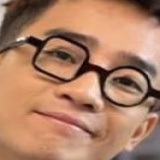
diễn viên Đỗ Duy Nam